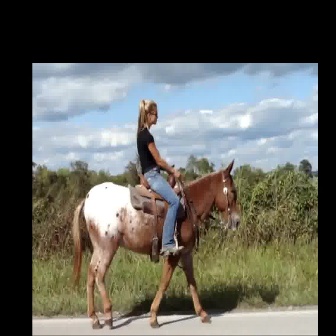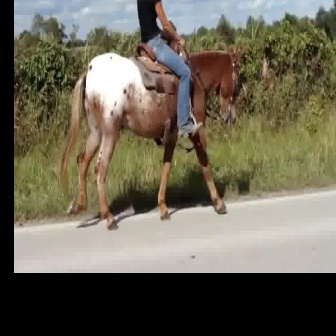
  Please identify the target specified by the bounding box [66,157,240,331] in the first image and locate it in the second image. Return the coordinates in [x_min,y_min,x_max,y_max] format.
Answer: [55,44,241,230]